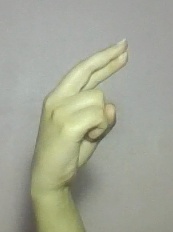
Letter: zay